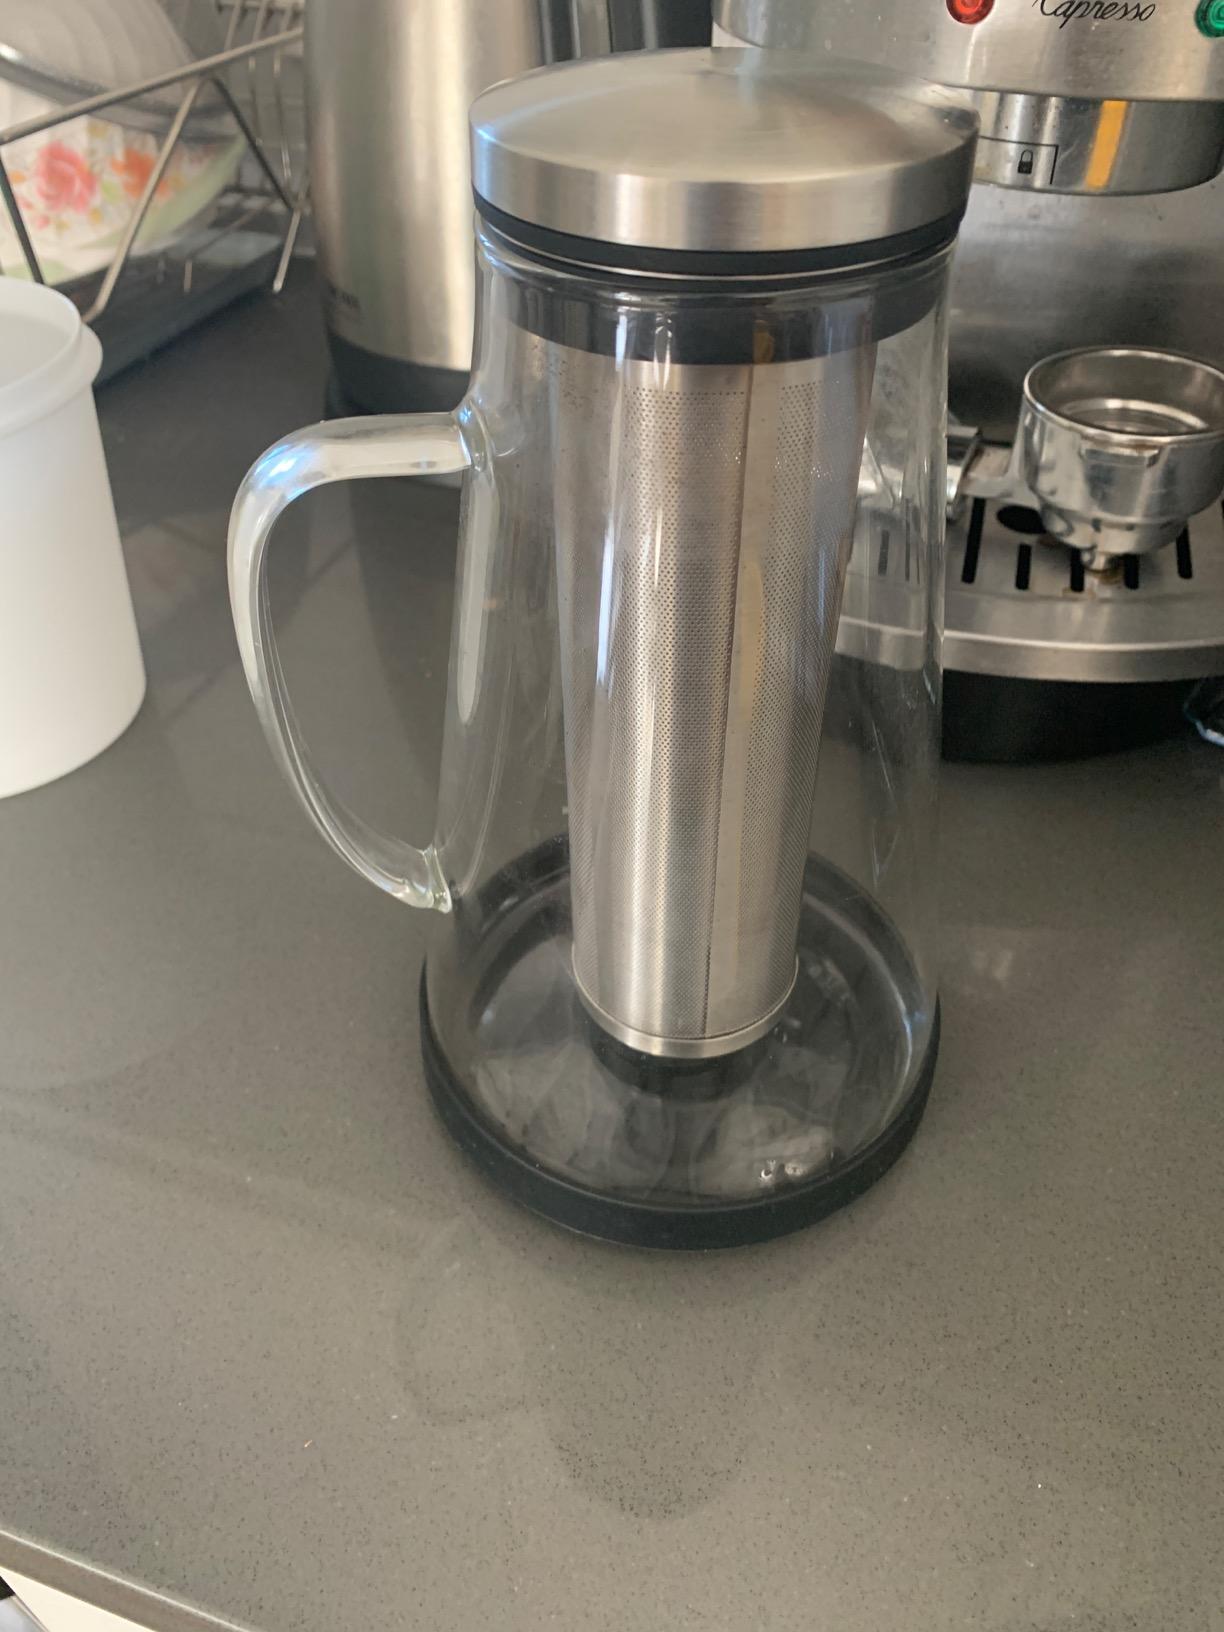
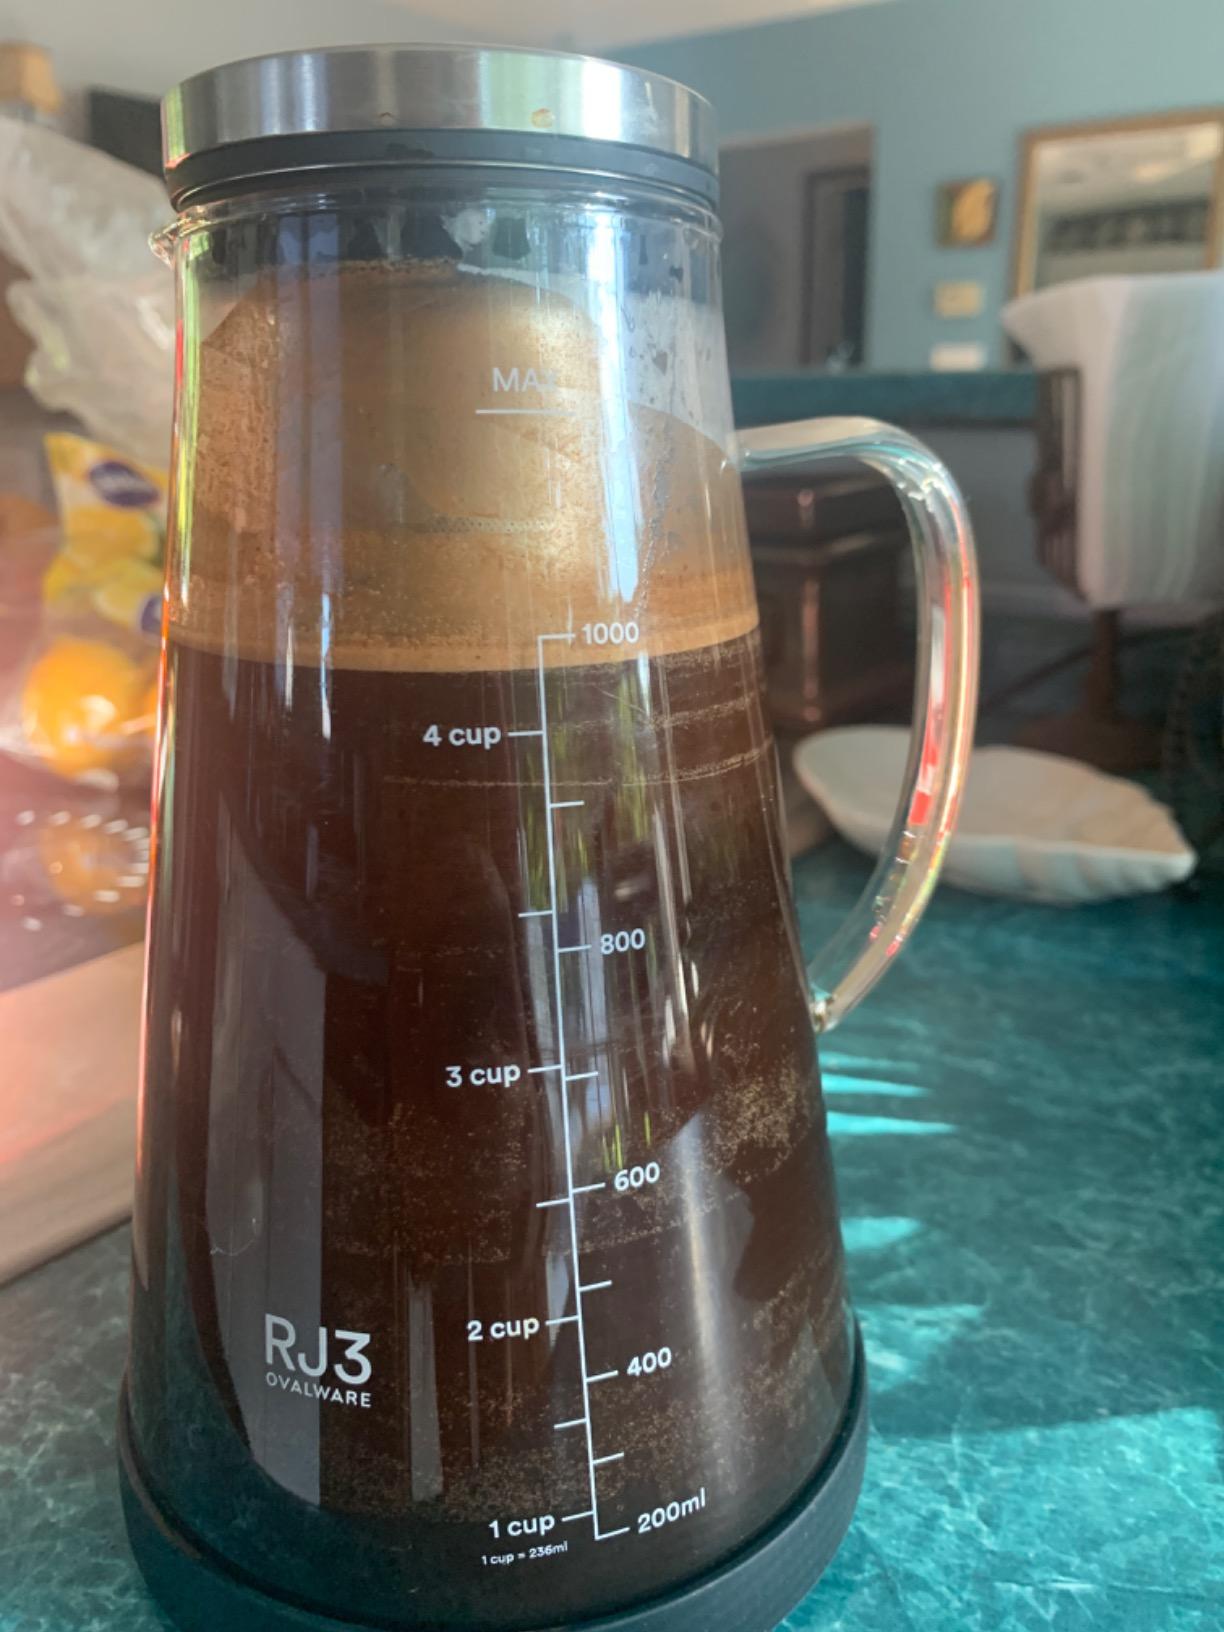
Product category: items_tea
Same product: yes